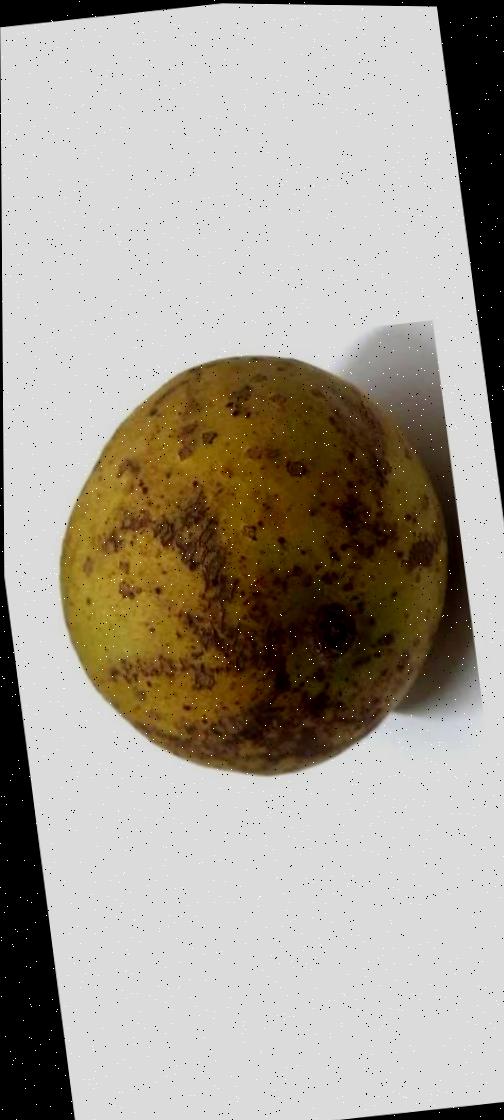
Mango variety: Gourmoti